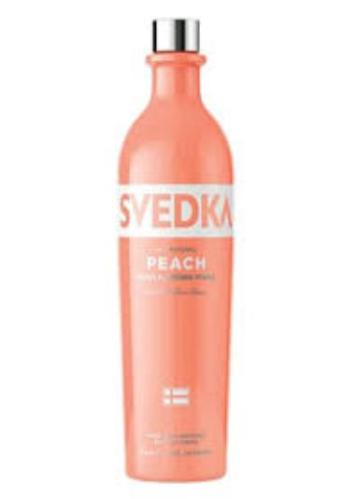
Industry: Food